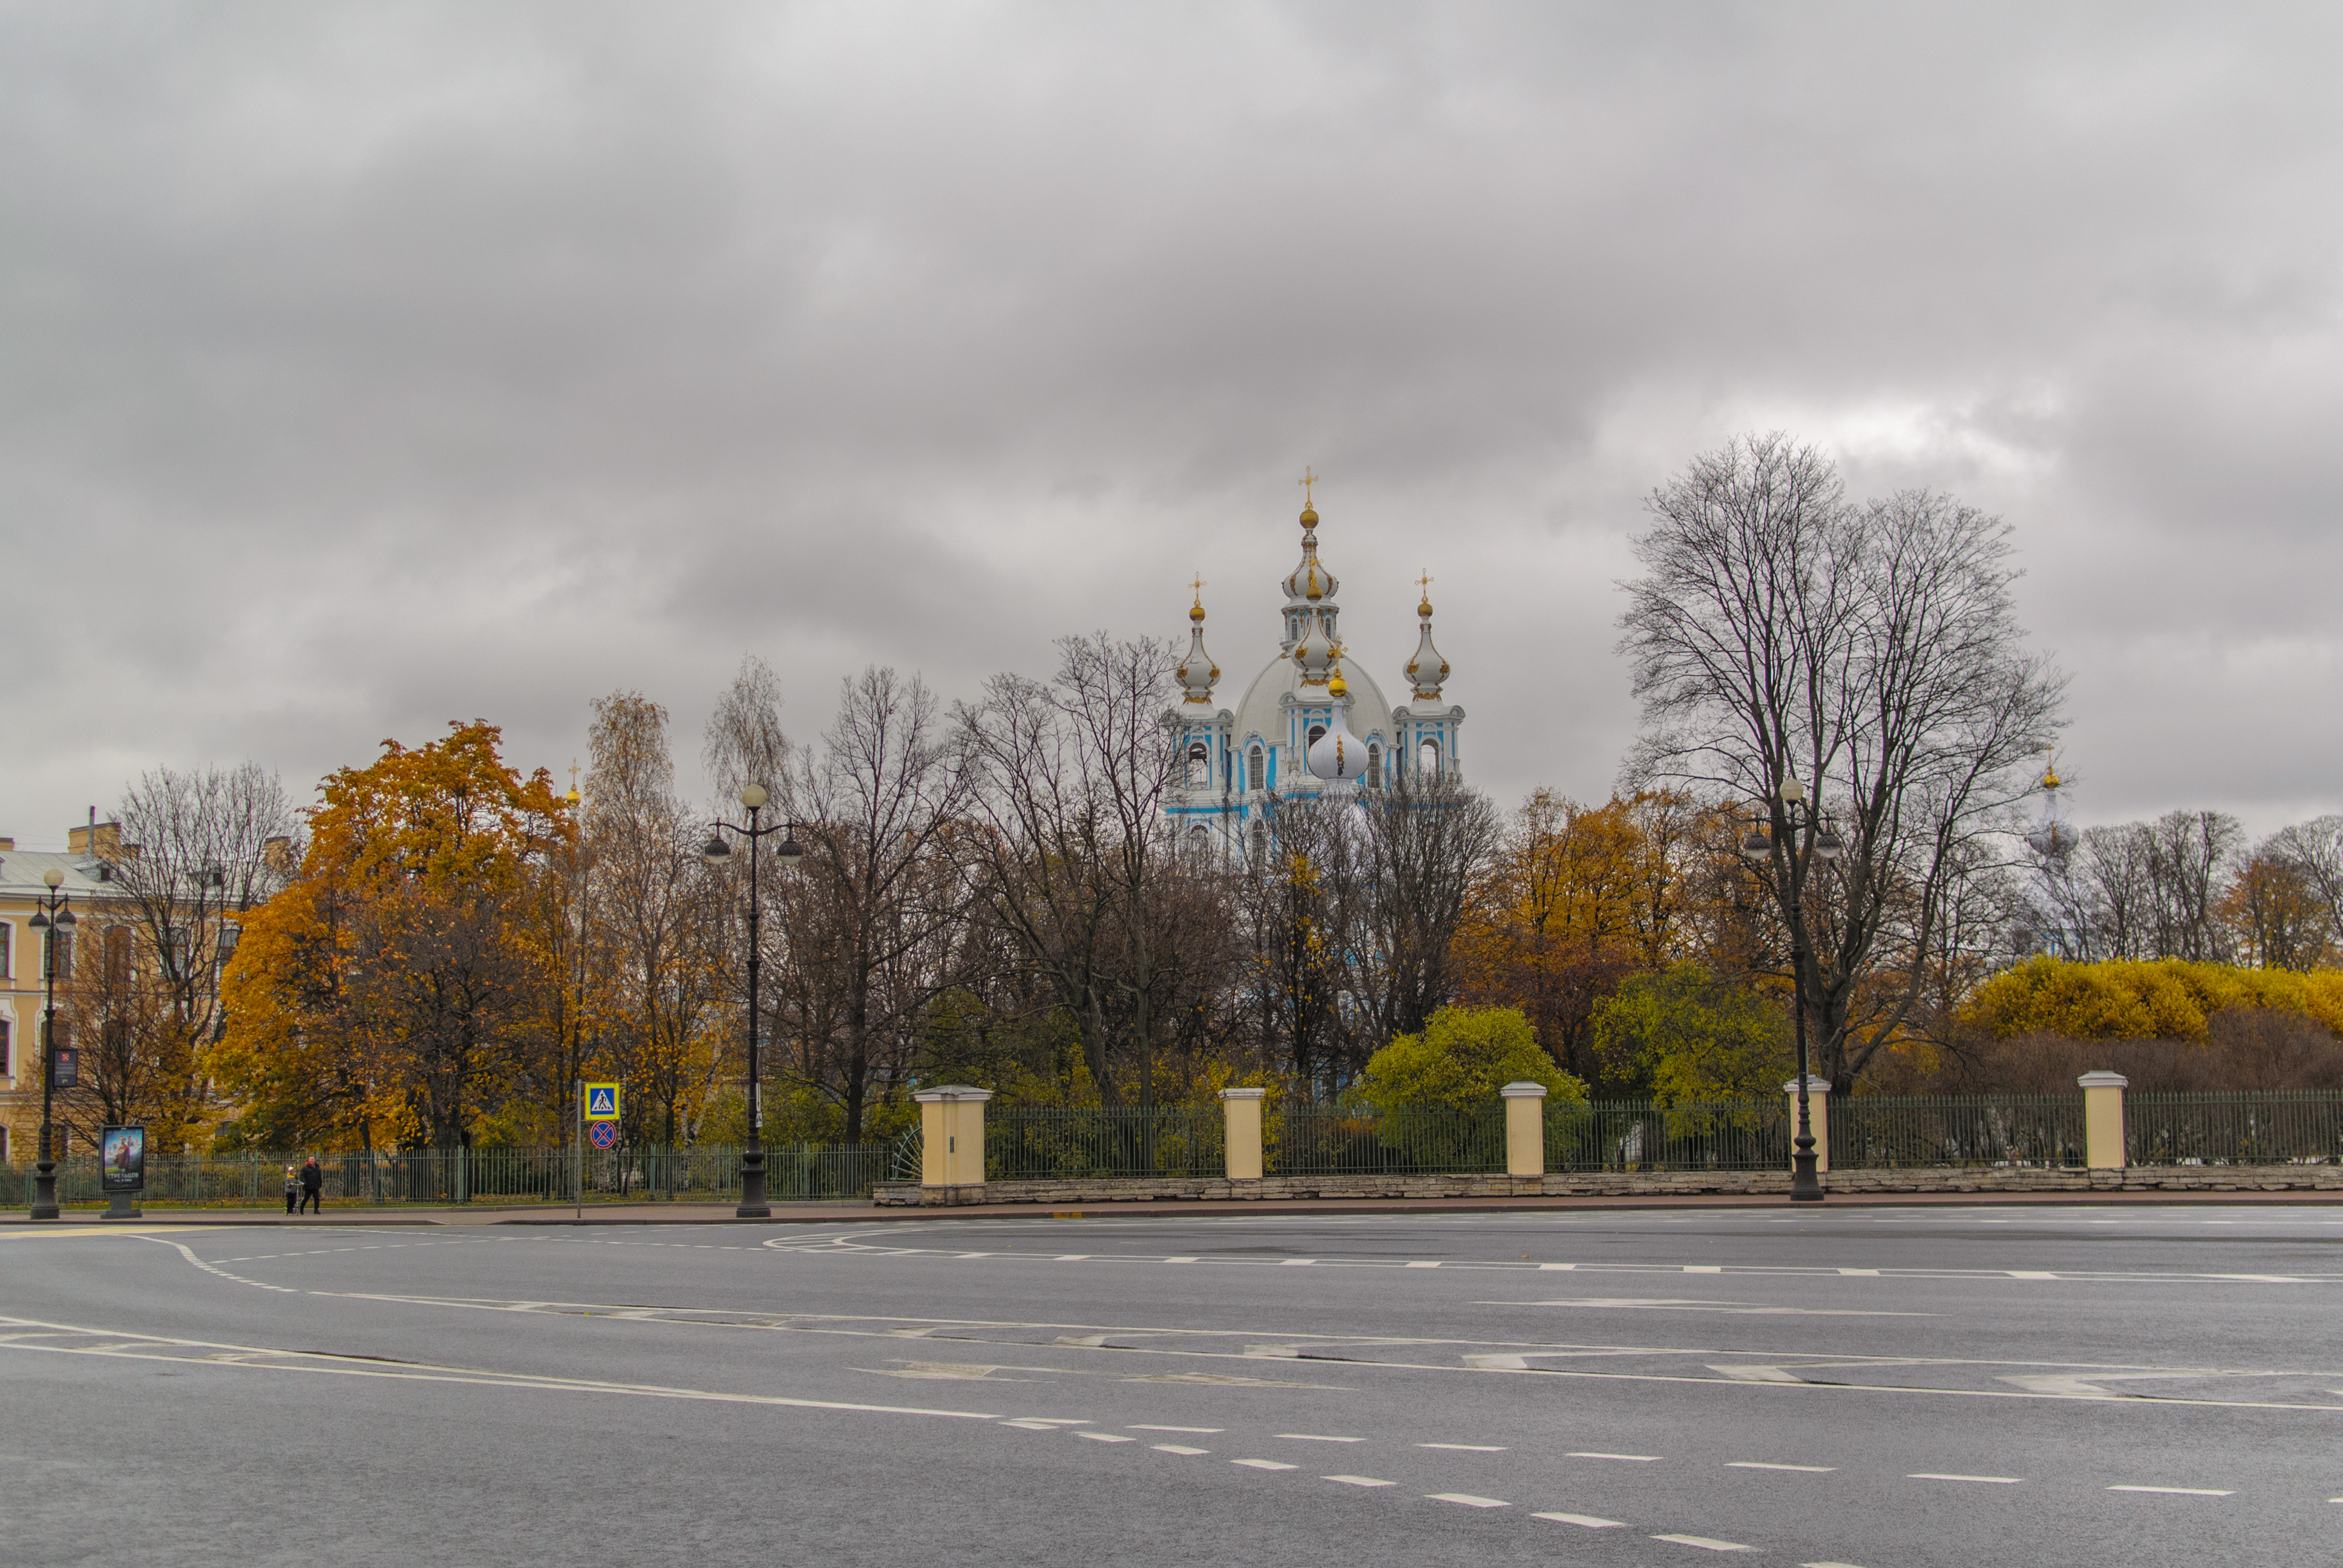
image, sky, tree, leaf, autumn, yellow, cloud, road, public space, woody plant, plant, line, spring, infrastructure, city, branch, architecture, winter, asphalt, street, deciduous, road surface, park, house, residential area, highway, suburb